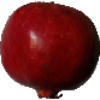
Label: Pomegranate 1